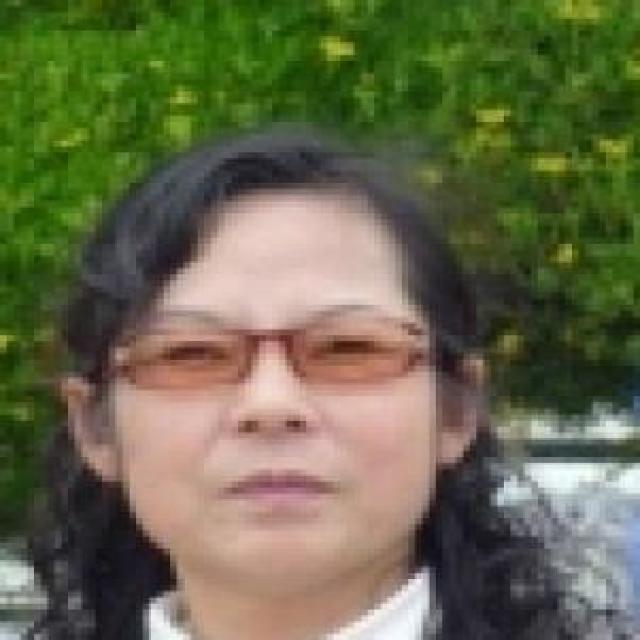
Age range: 45-64